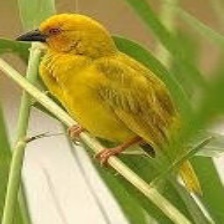
Species: EASTERN GOLDEN WEAVER
Scientific name: PLOCEUS SUBAUREUS